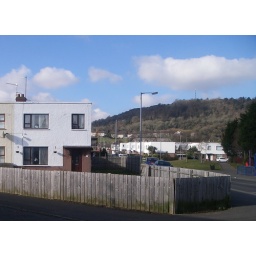
Flat roof houses in Kings Park